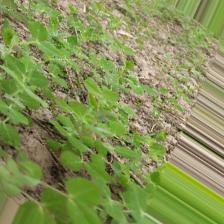
Label: Normal